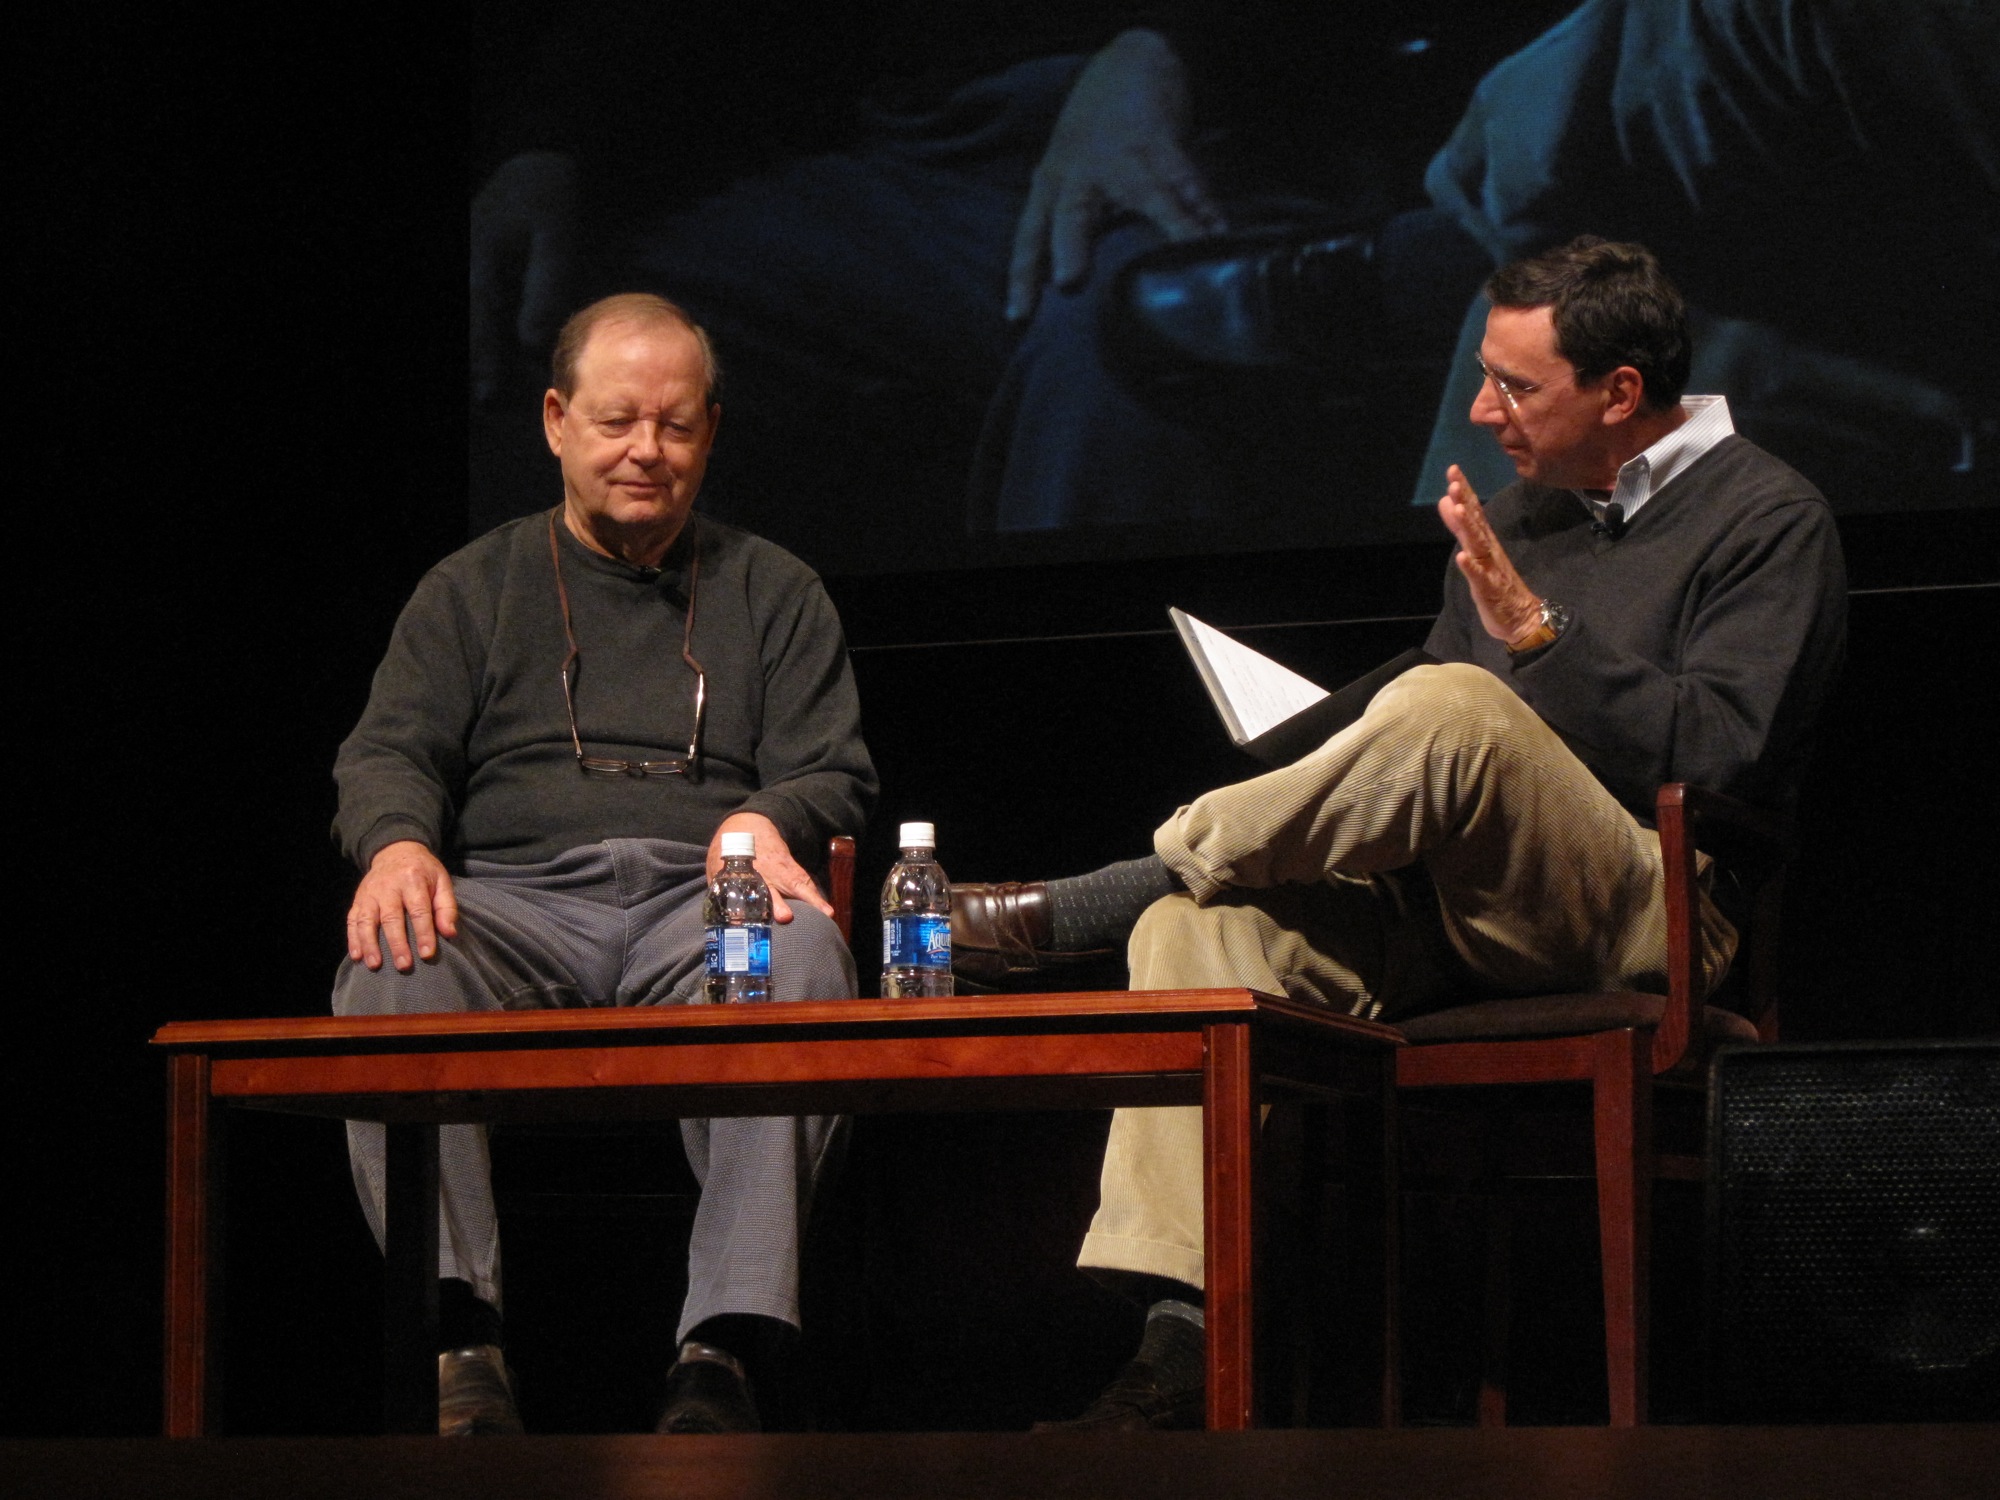
audience, conversation, theatre, stage, pftf, emgelbart